Paul Dano

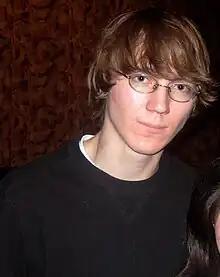
Dano in 2007

Dano made his Broadway debut at age twelve in John Tillinger's revival of "Inherit the Wind", alongside George C. Scott and Charles Durning. He appeared in an episode of the sitcom "Smart Guy" and had a minor role in the 2000 family drama "The Newcomers". He played the part of Patrick Whalen in several episodes of "The Sopranos" (season 4).